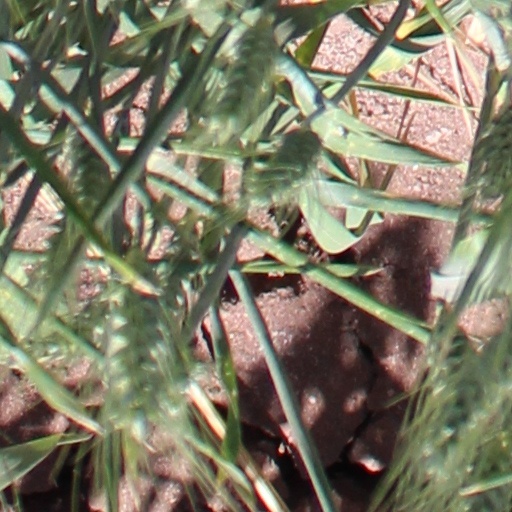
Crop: wheat